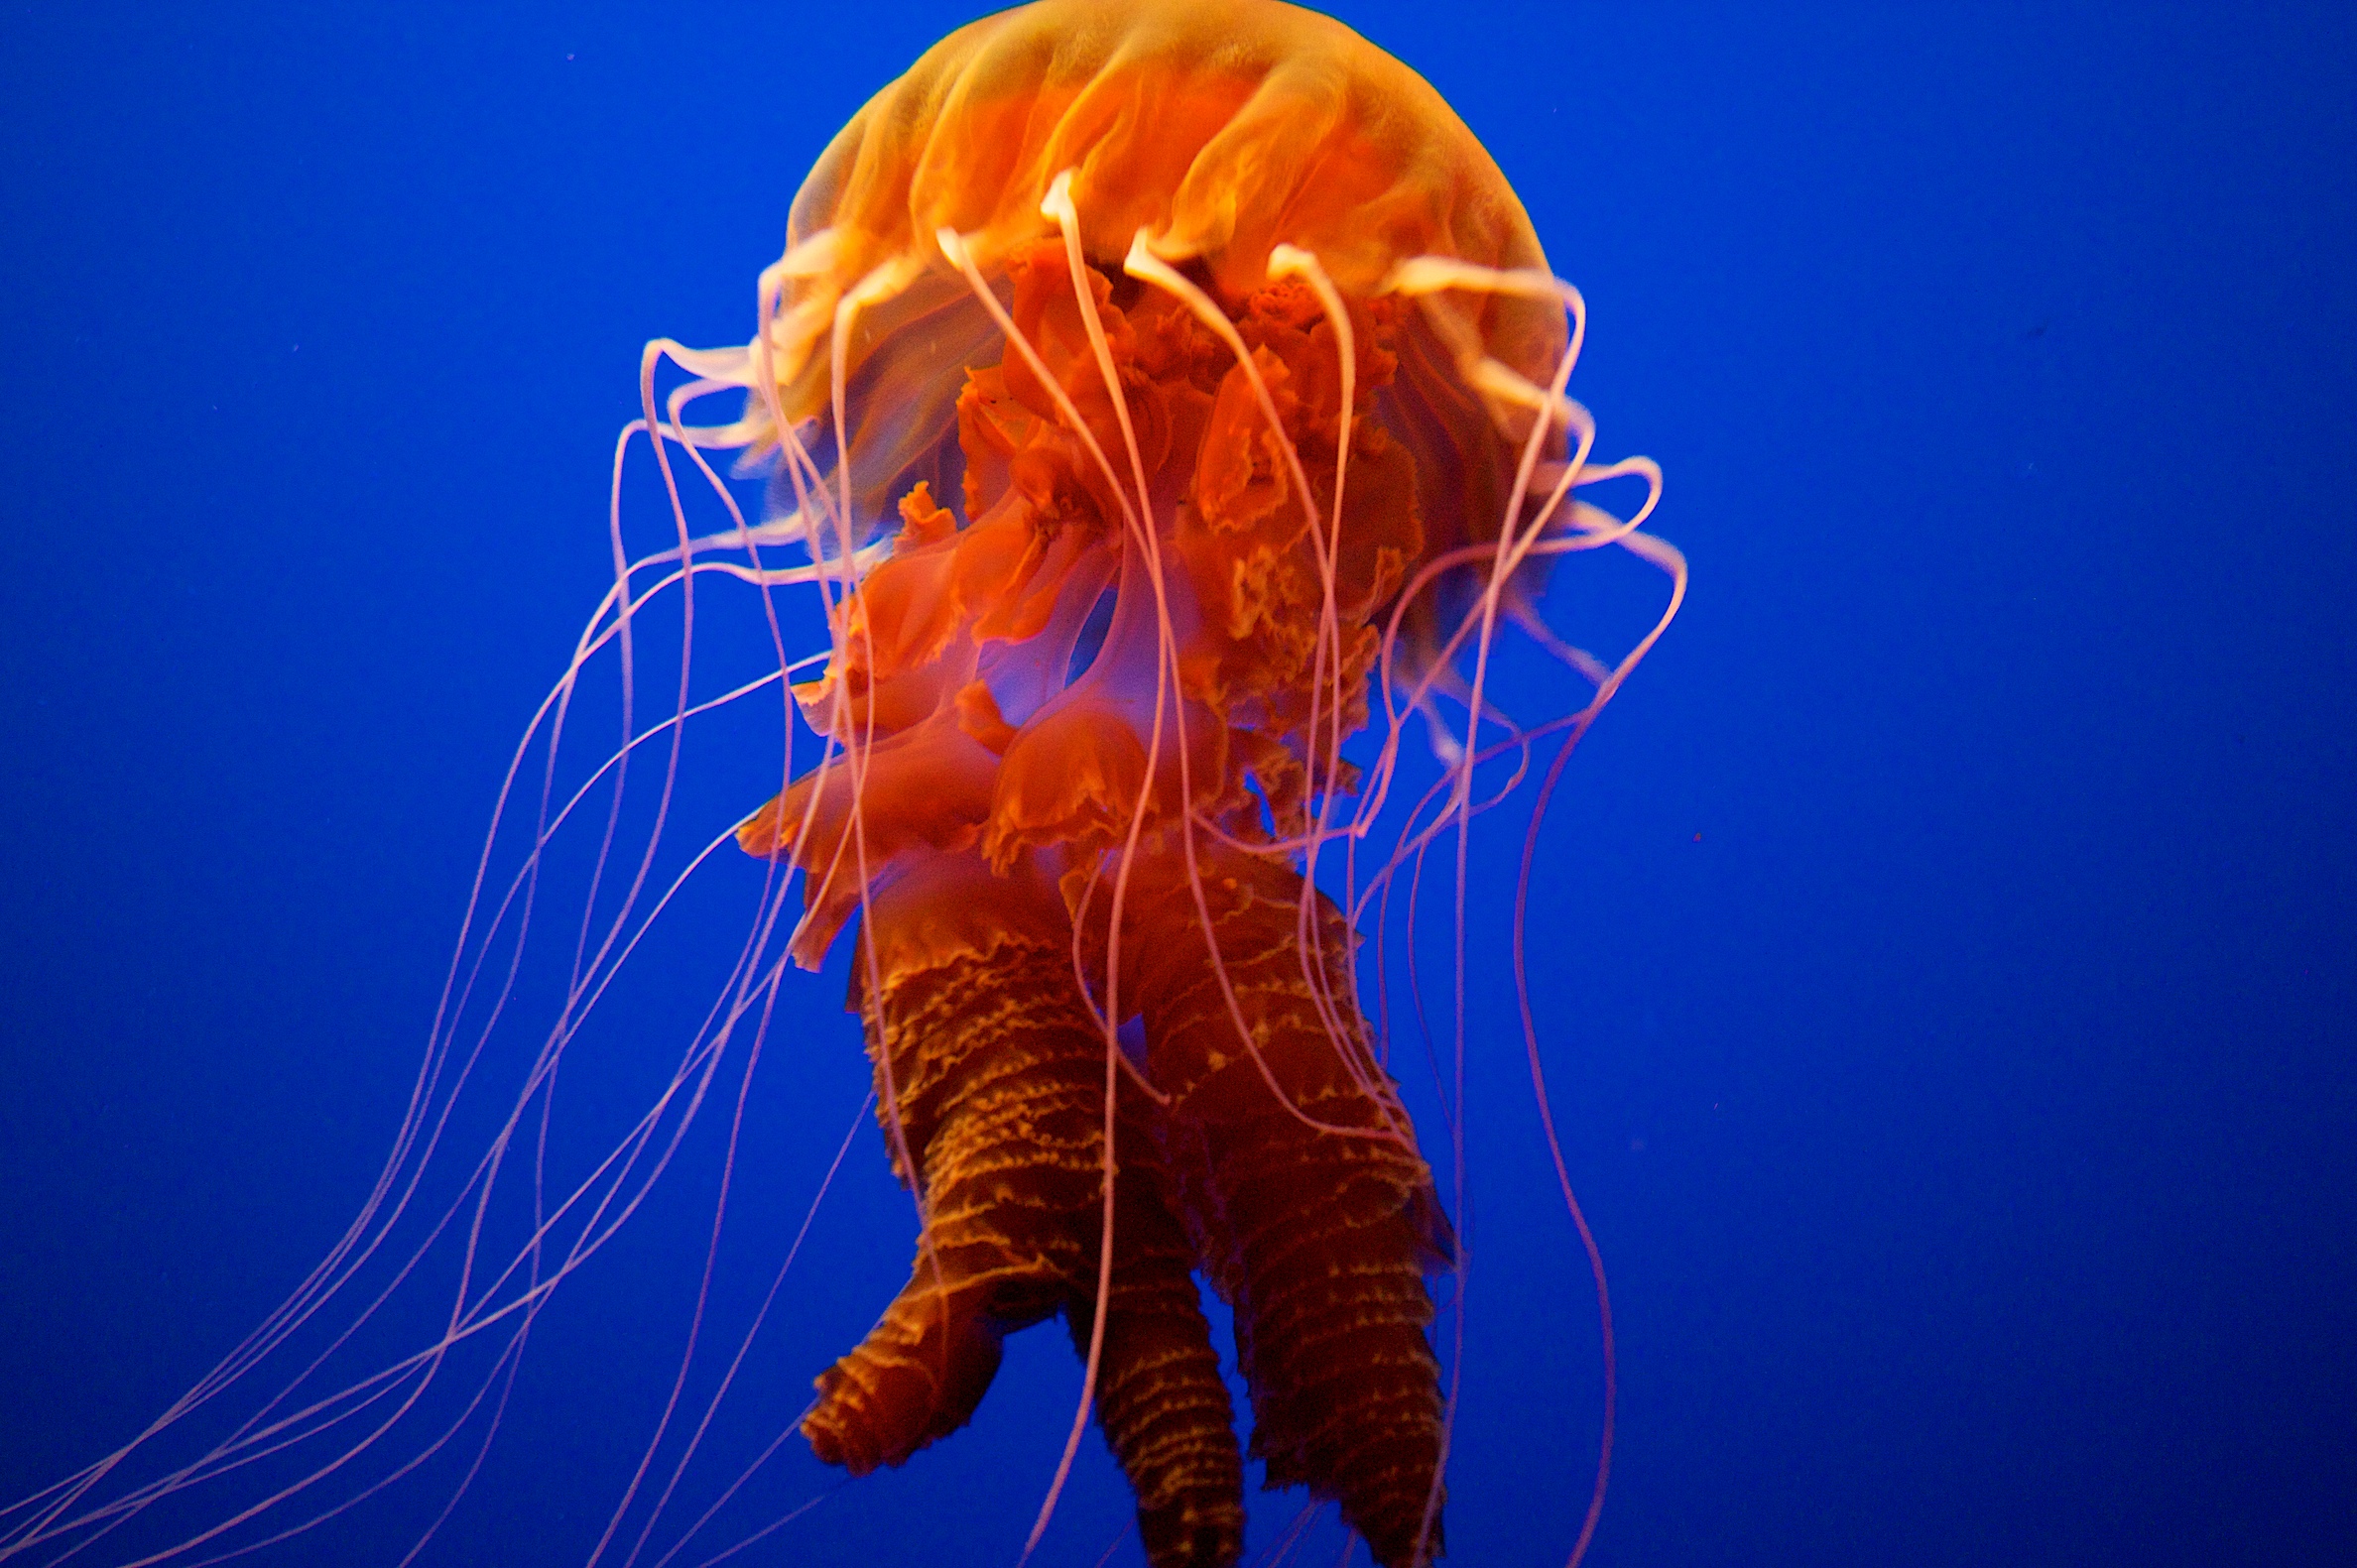
biology, jellyfish, invertebrate, human body, illustration, cnidaria, organ, macro photography, organism, marine biology, marine invertebrates, deep sea fish